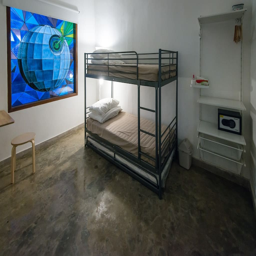
triple bunk beds that can sleep people and in - room electronic safe .